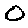
Label: 0